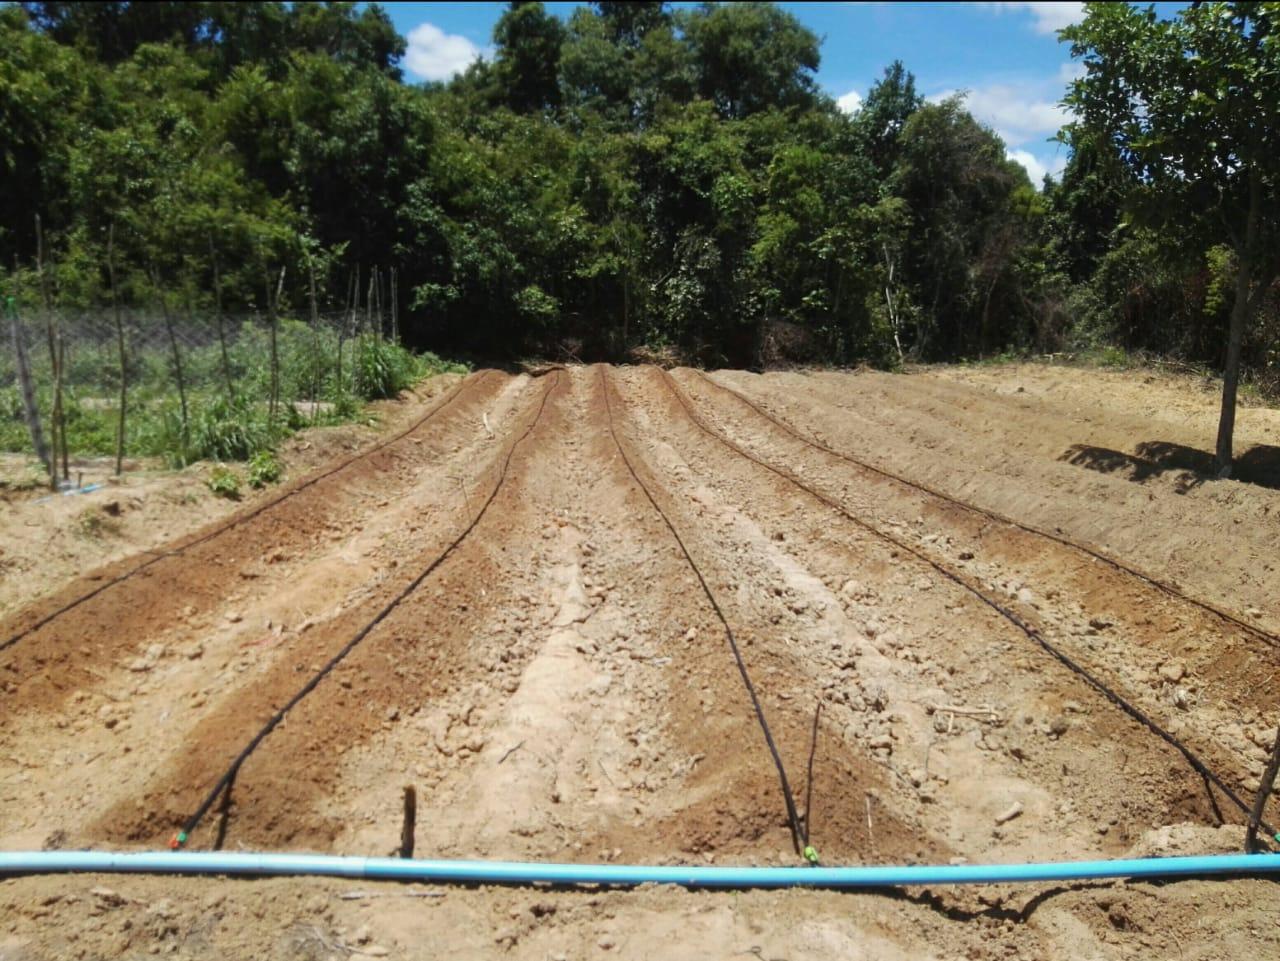
Shamba lililoandaliwa kwa ajili ya kilimo.Udongo umeumbwa katika matuta marefu yaliyo sawa yakionyesha maandalizi ya kupanda mazao.Pia kuna mfumo wa umwagiliaji wa matone uliowekwa kwenye mabomba meusi yaliyonyooka kando ya matuta na mavomba kubwa la samawati mrefu.